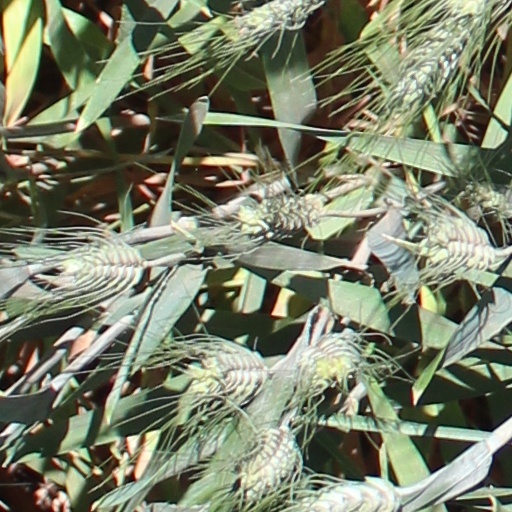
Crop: wheat